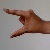
The image shows a hand gesture representing the letter 'Z' in Indian Sign Language.